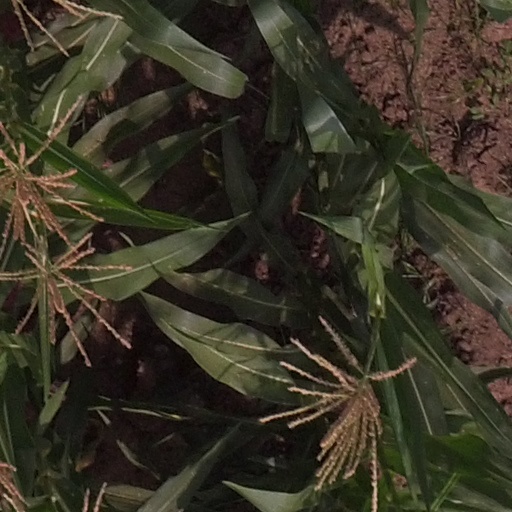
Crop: maize; corn